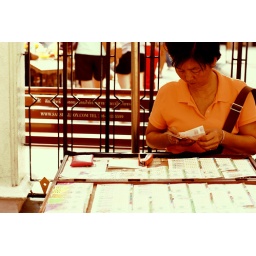
I snapped this as I was waiting to cross a busy street in Bangkok.I wasn't sure what she was selling though.